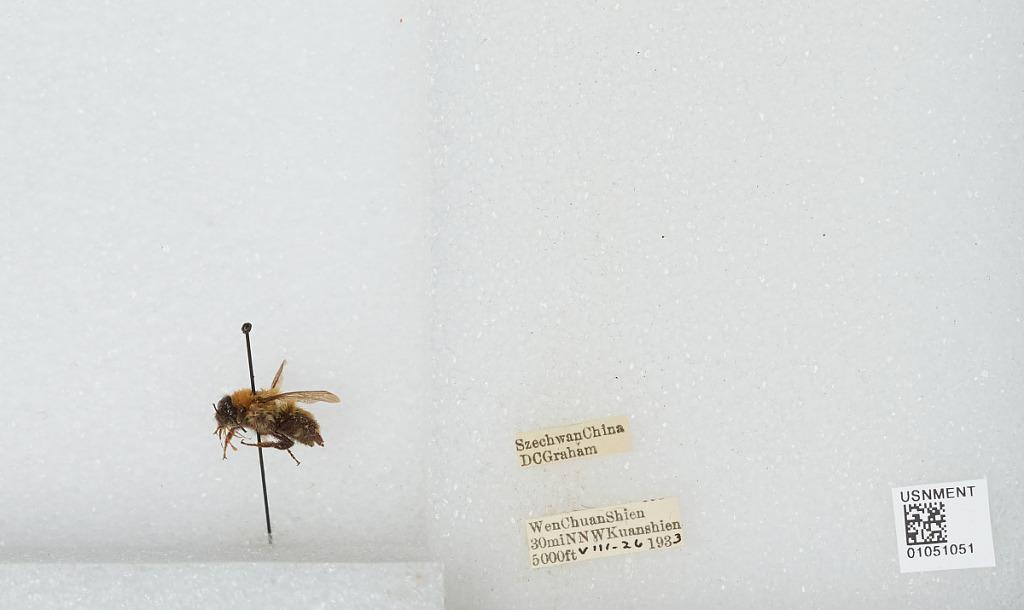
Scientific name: Bombus sp.
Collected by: D. Graham
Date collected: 1933-8-26
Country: China
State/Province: Sichuan
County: Wenchuan Xian
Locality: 30 mi NNW Kuanshien